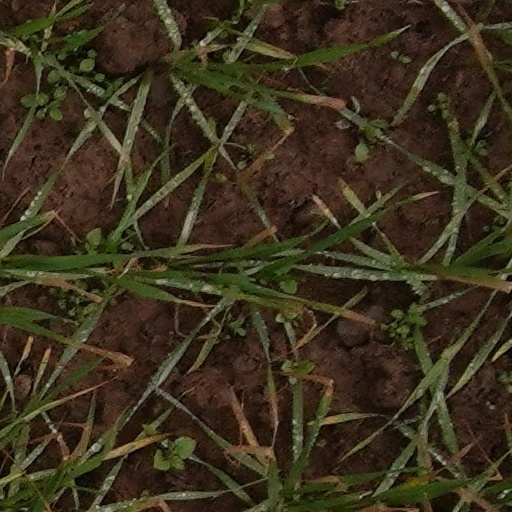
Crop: wheat